John Warren Davis (college president)

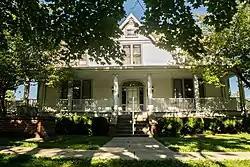
Photograph of a white two-story frame building with a front porch with green tree branches and dappled shade in the foreground

Throughout his lifetime, Davis was an adviser to five United States presidents, and he served in multiple roles in support of the United States federal government. He served as a member of the National Advisory Committee on Education of Negroes in 1929 and again from 1948 to 1951. In 1931, Davis was appointed a member of the President's Organization for Unemployment Relief under President Herbert Hoover. At the invitation of United States Secretary of State Cordell Hull, Davis participated in a conference on Inter-American relations in November 1939. In August 1941, Davis accepted an invitation from U.S. Treasury Secretary Henry Morgenthau Jr. to serve on West Virginia's Defense Savings Committee, which was responsible for promoting the purchase of savings bonds to finance national defense efforts. Following the passage of the National Science Foundation Act of 1950, President Harry S. Truman appointed Davis as a charter member to the first National Science Board for the National Science Foundation, on which he served from 1950 to 1956. Davis was also chairperson of the National Commission for the Defense of Democracy through Education.